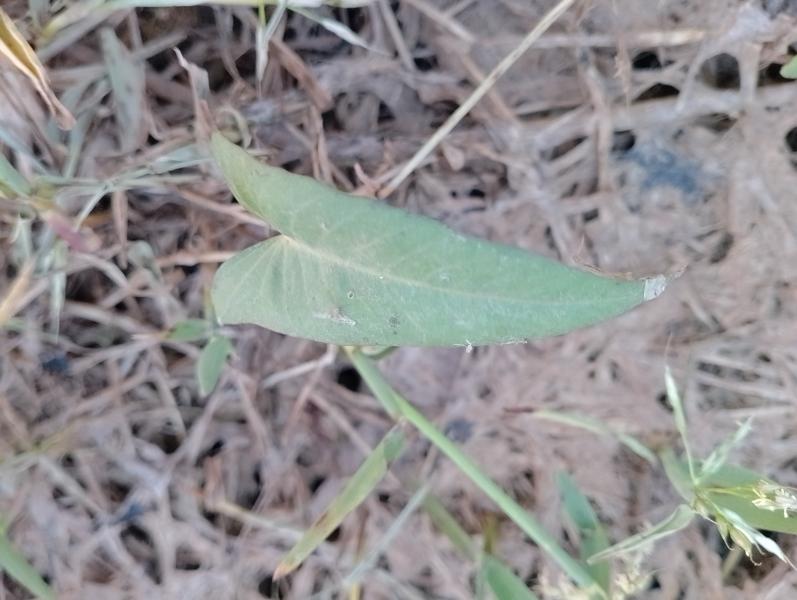
Weed species: Ipomoea aquatic